Radio (2009 film)

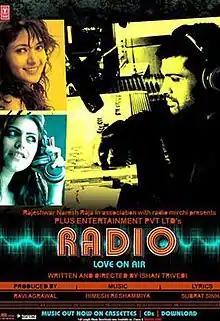

Radio is a 2009 Indian comedy-drama film starring Himesh Reshammiya, Shenaz Treasurywala and Sonal Sehgal in the lead roles. The film is directed by Isshaan Trivedi. The movie was released on 4 December 2009. Reshammiya has received praise for his portrayal of Vivan Shah.